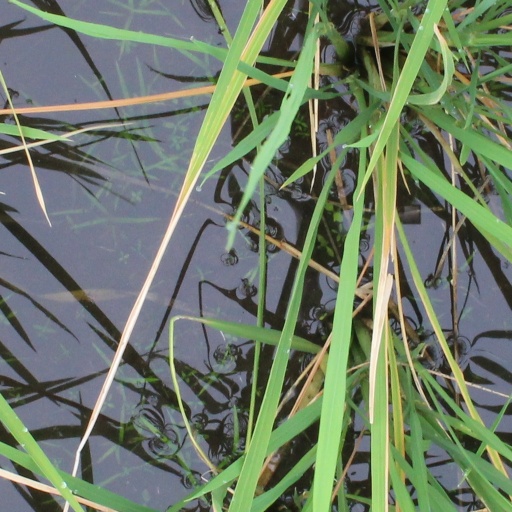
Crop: rice